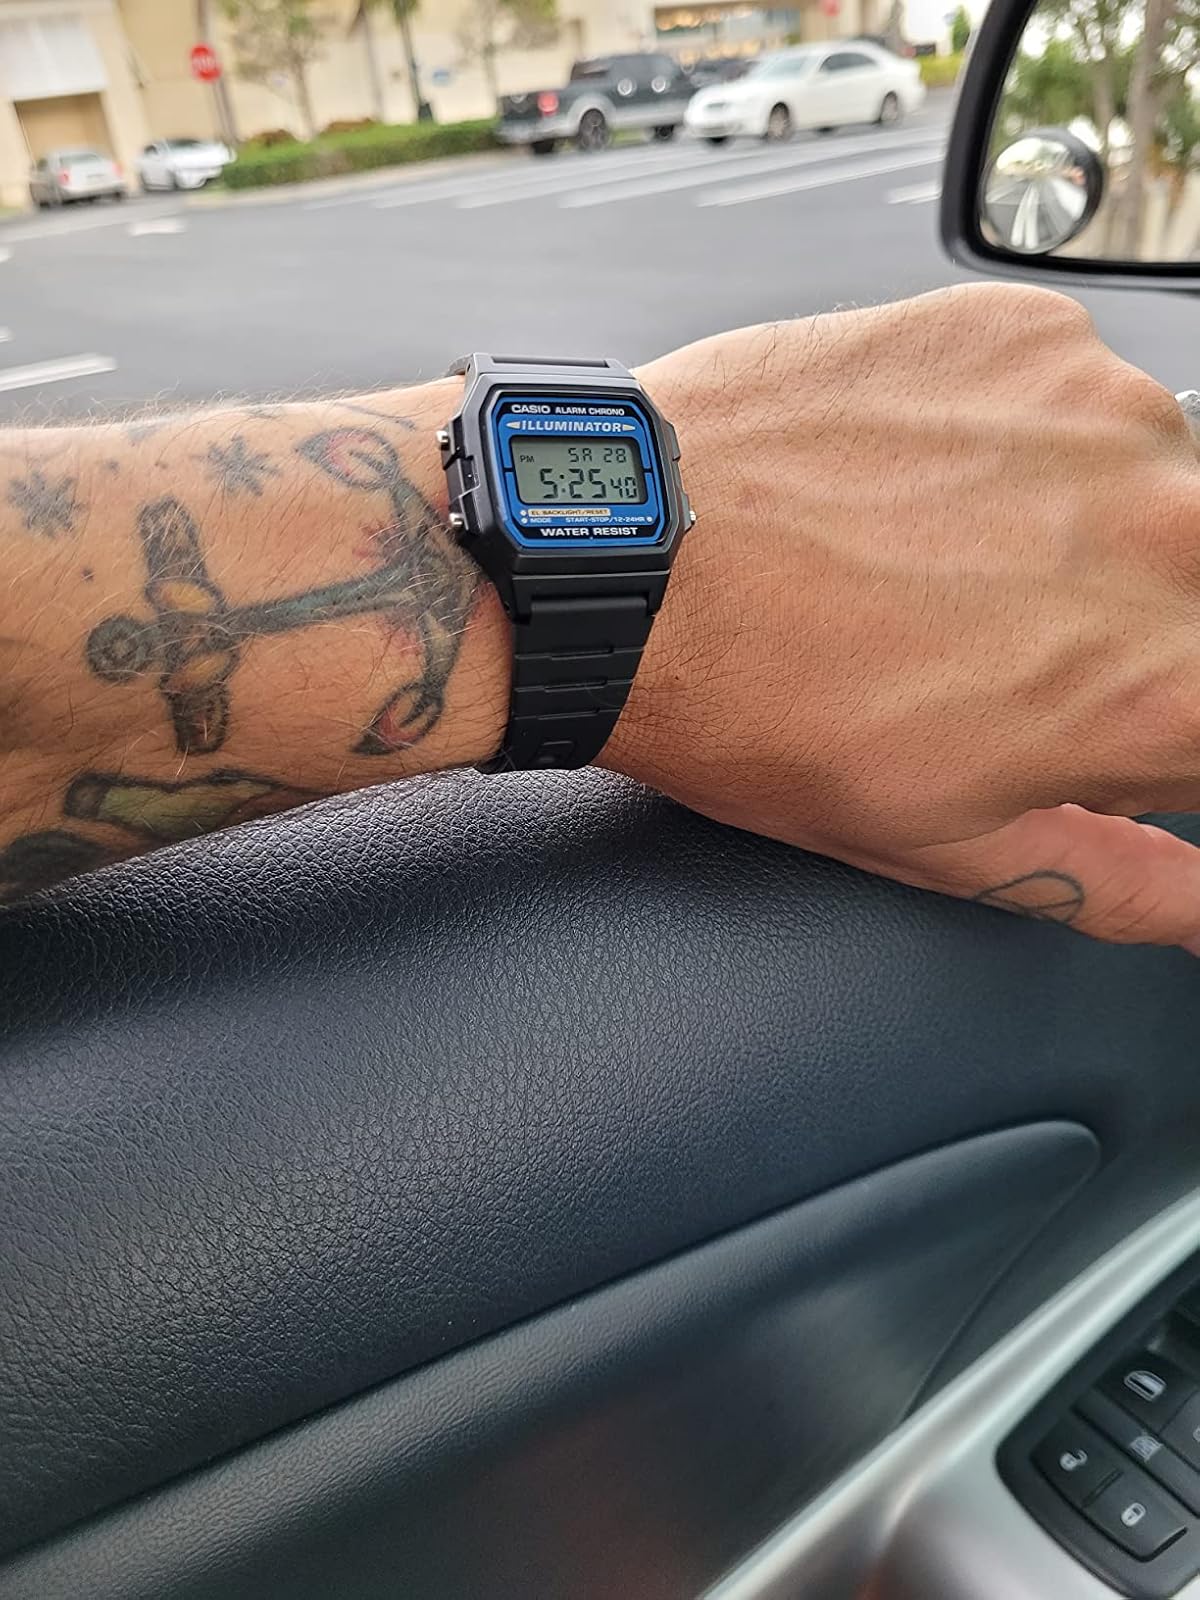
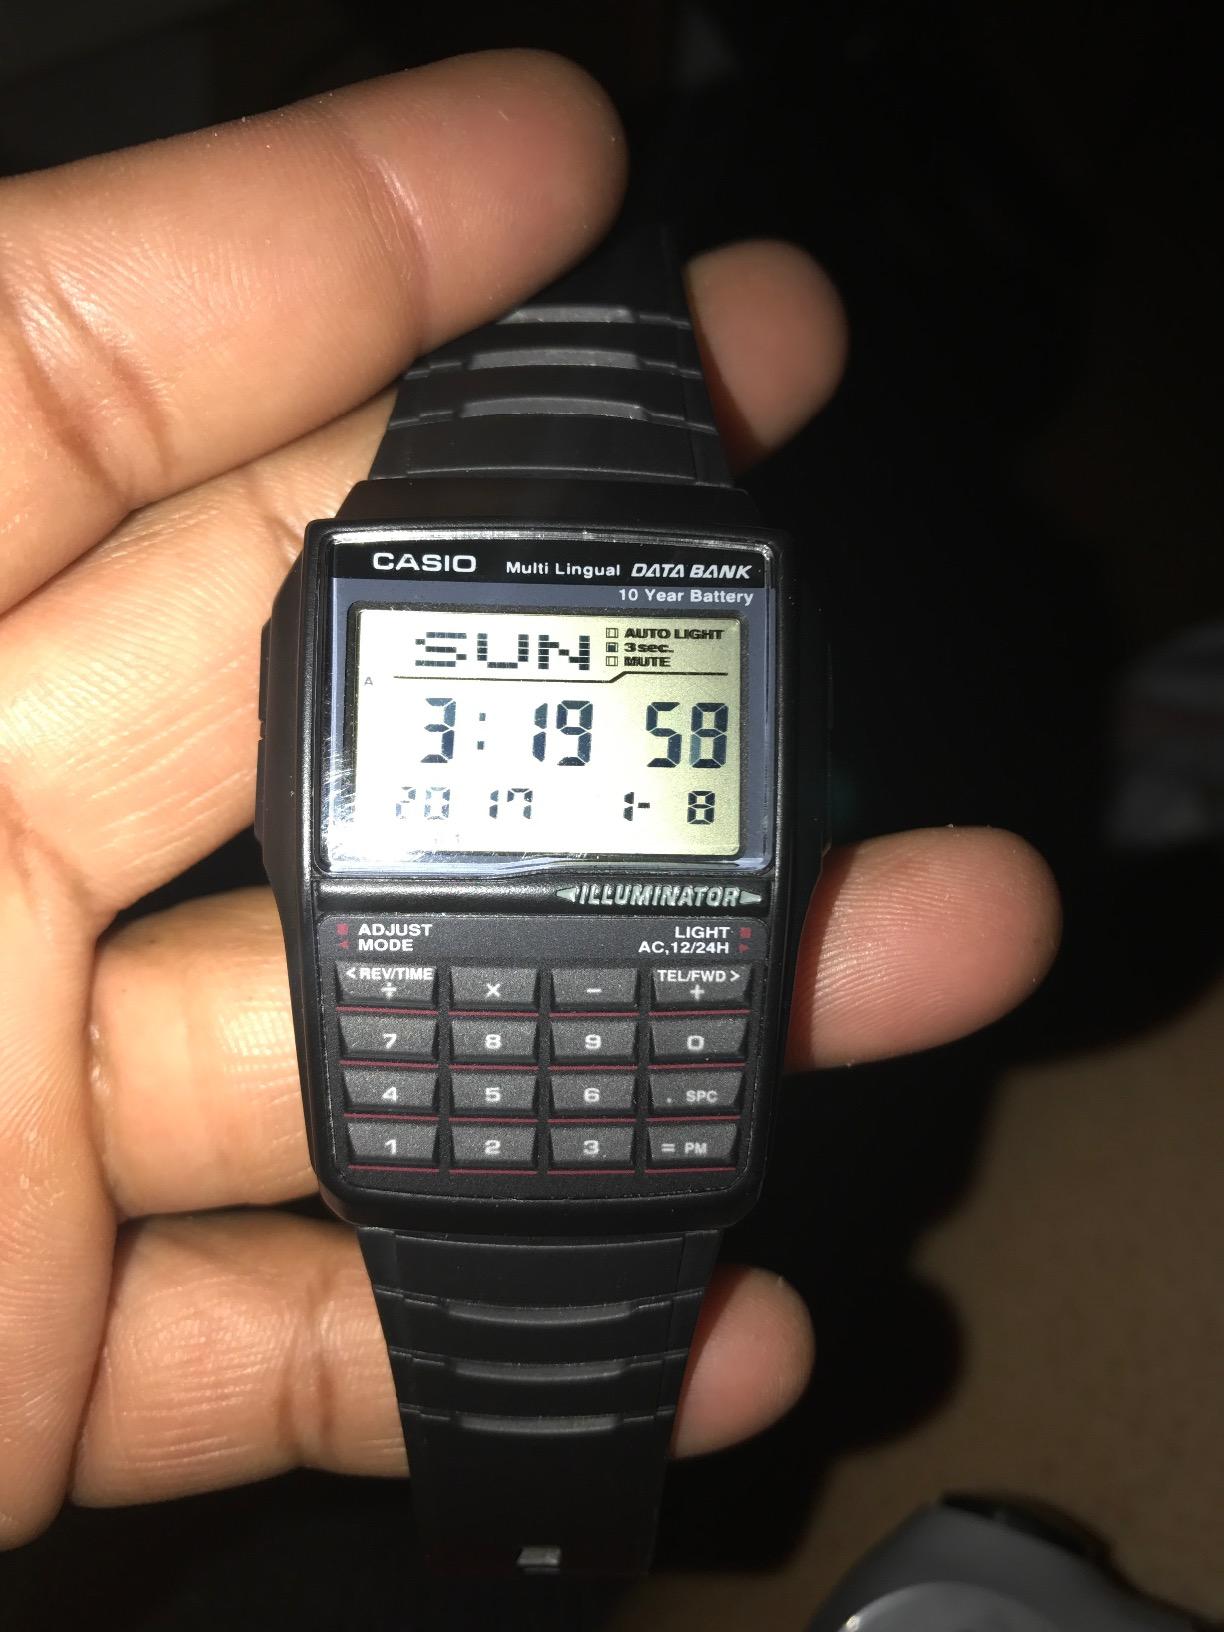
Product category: accessories_watch
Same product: no